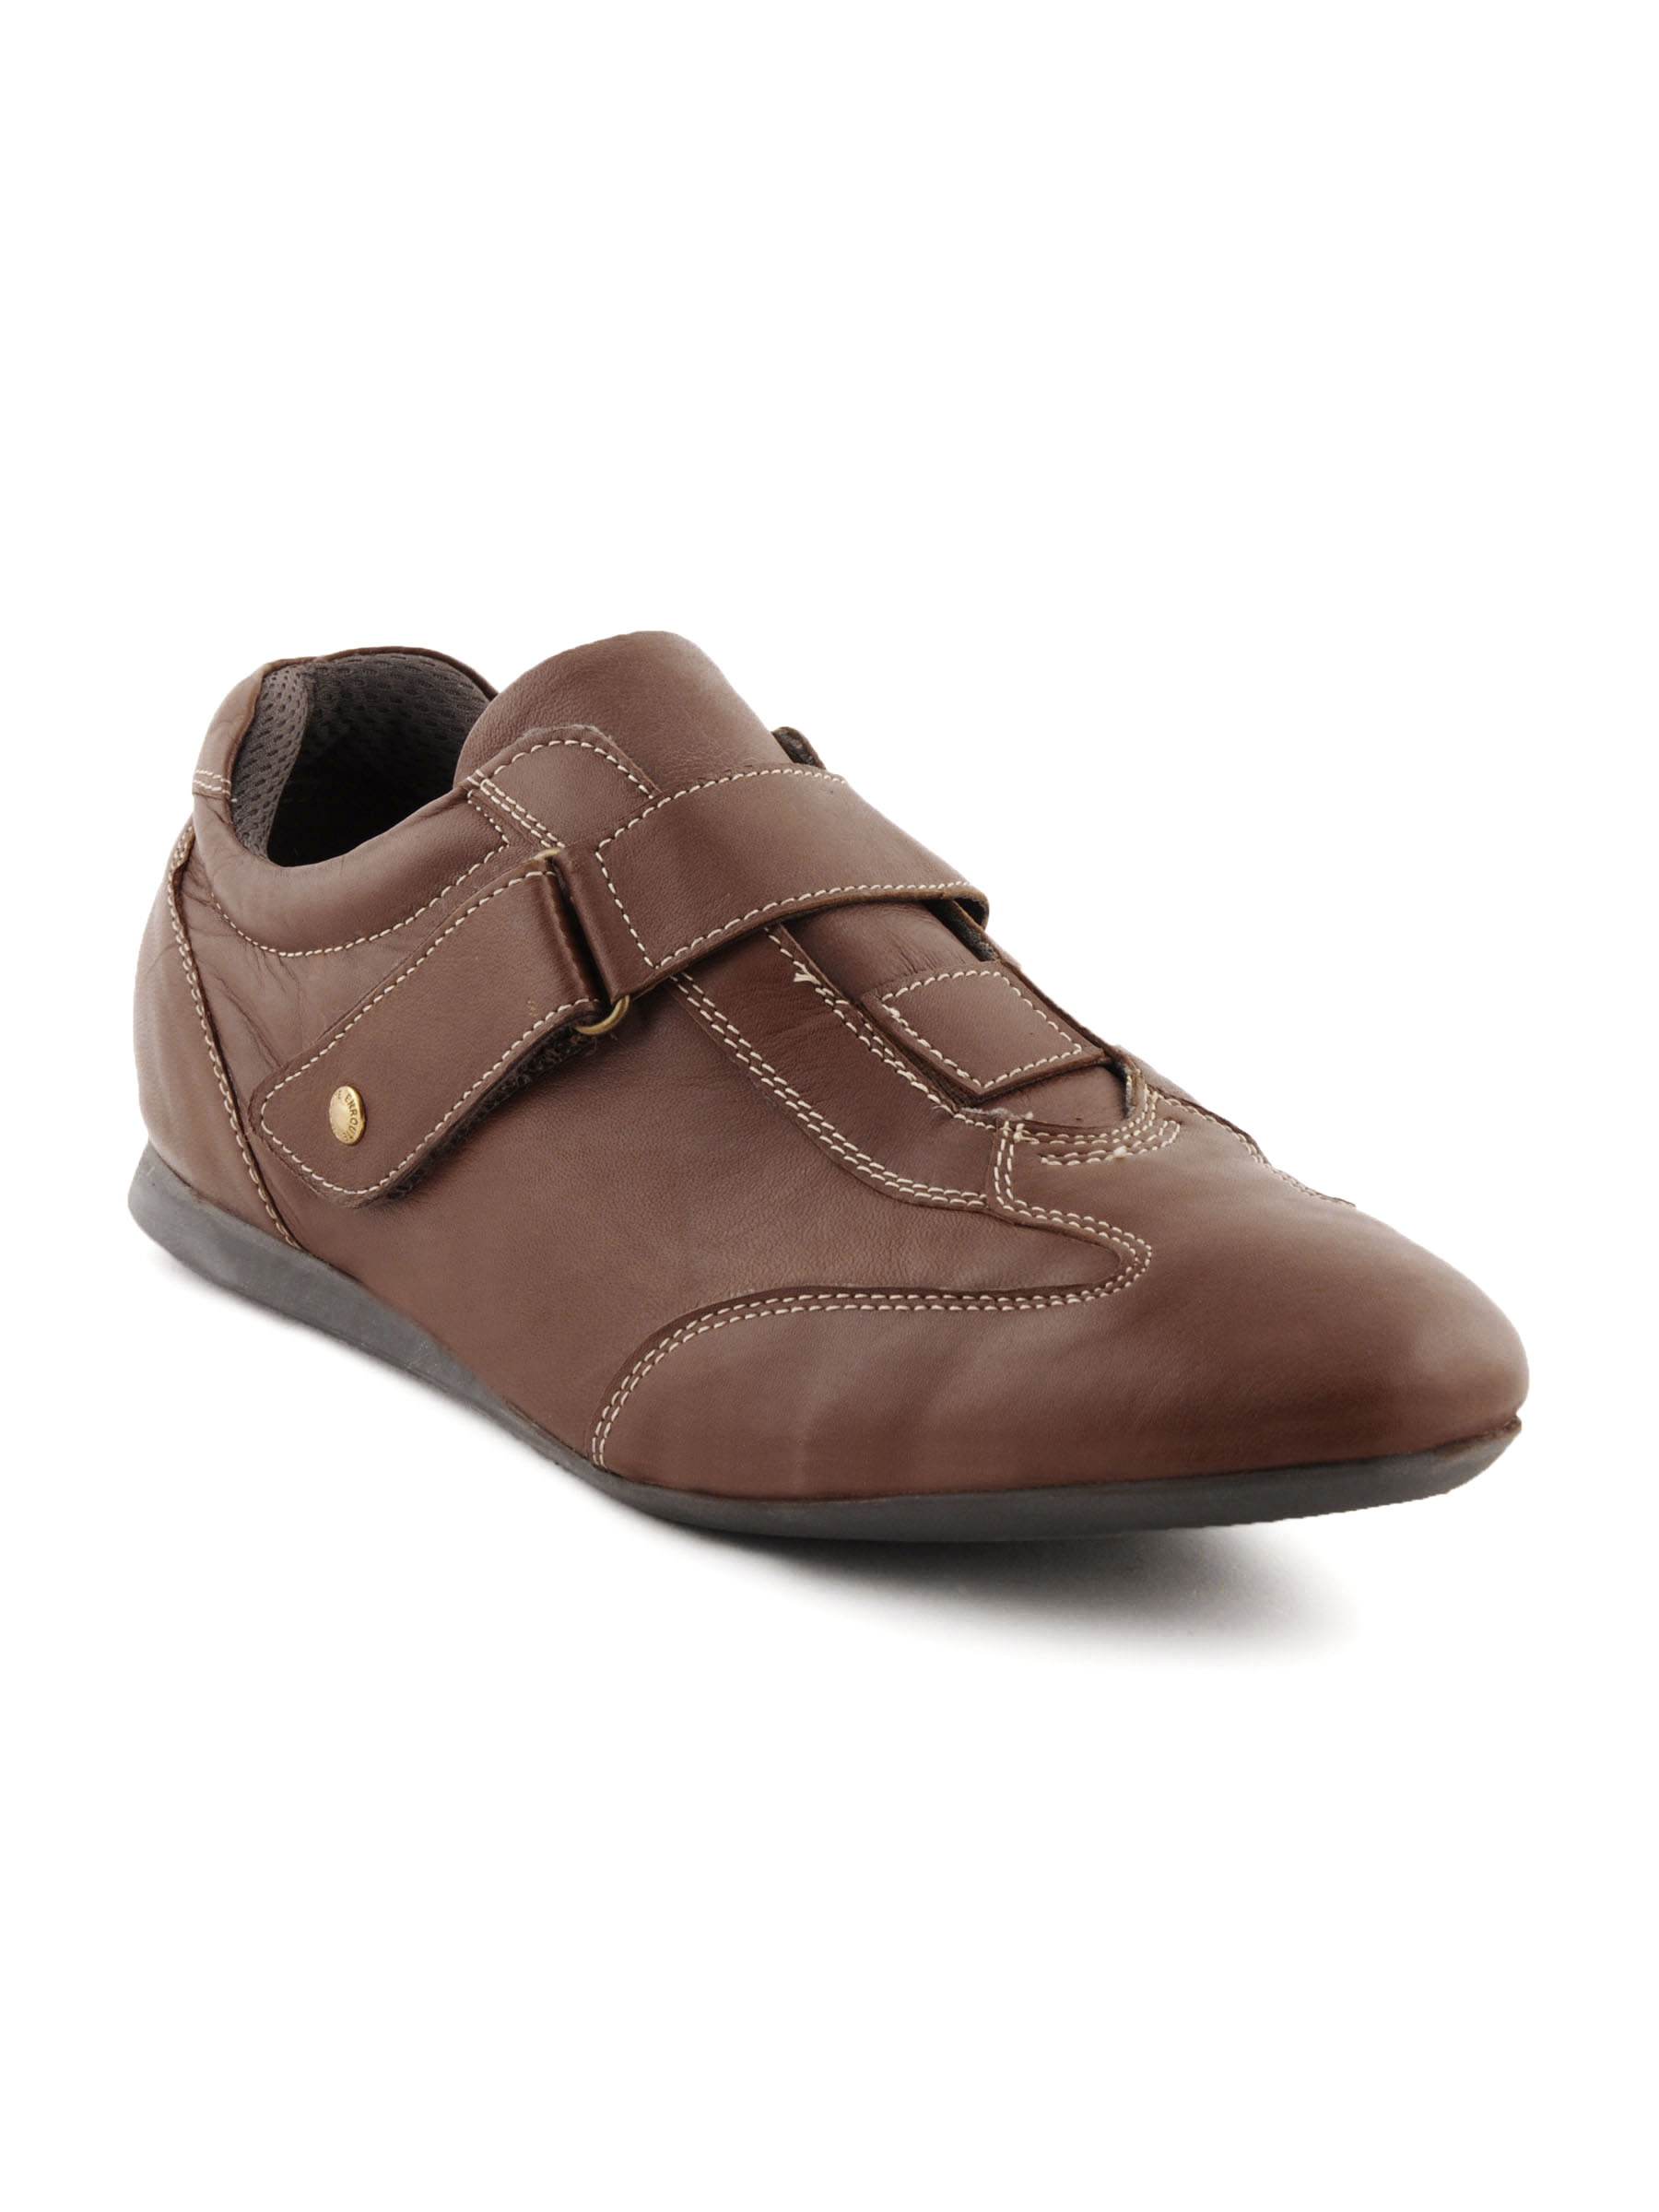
Enroute Men Leather Brown Casual Shoes
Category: Footwear / Shoes / Casual Shoes
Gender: Men
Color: Tan
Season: Fall 2011
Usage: Casual